The King's Thief

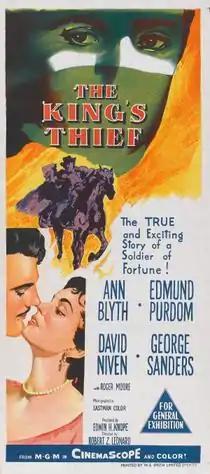
Australian film poster

The King's Thief is a 1955 swashbuckling CinemaScope adventure film directed by Robert Z. Leonard, who replaced Hugo Fregonese during filming. Released on August 5, 1955, the film takes place in London at the time of Charles II and stars Ann Blyth, Edmund Purdom, David Niven, George Sanders and Roger Moore.